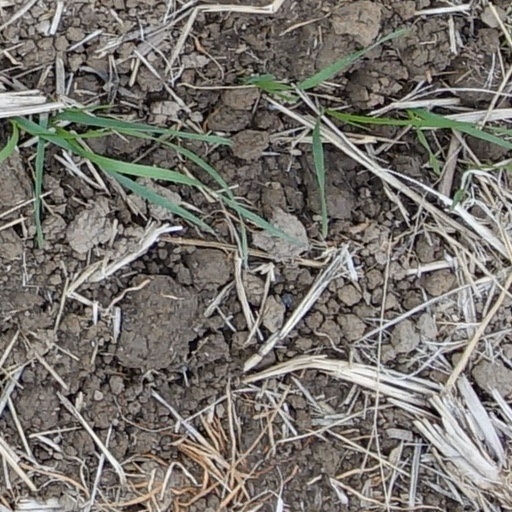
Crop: wheat